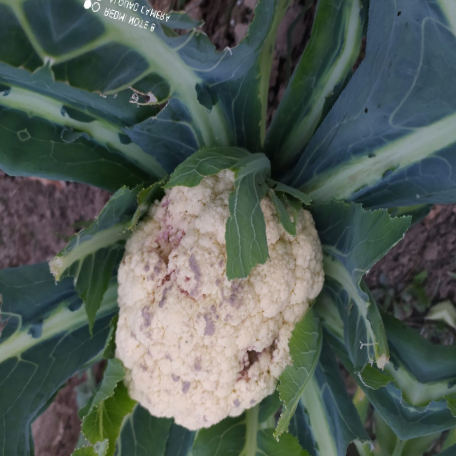
Label: Bacterial spot rot